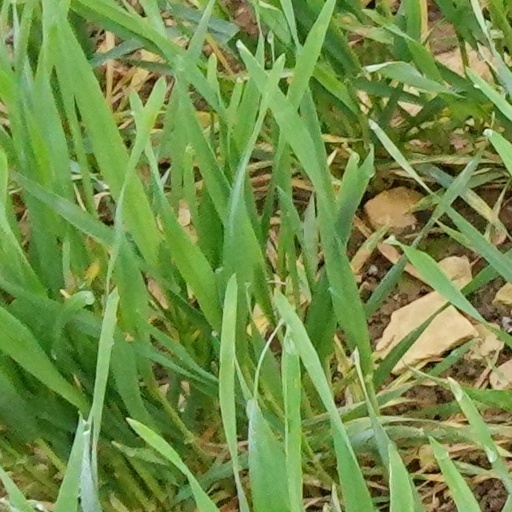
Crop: wheat